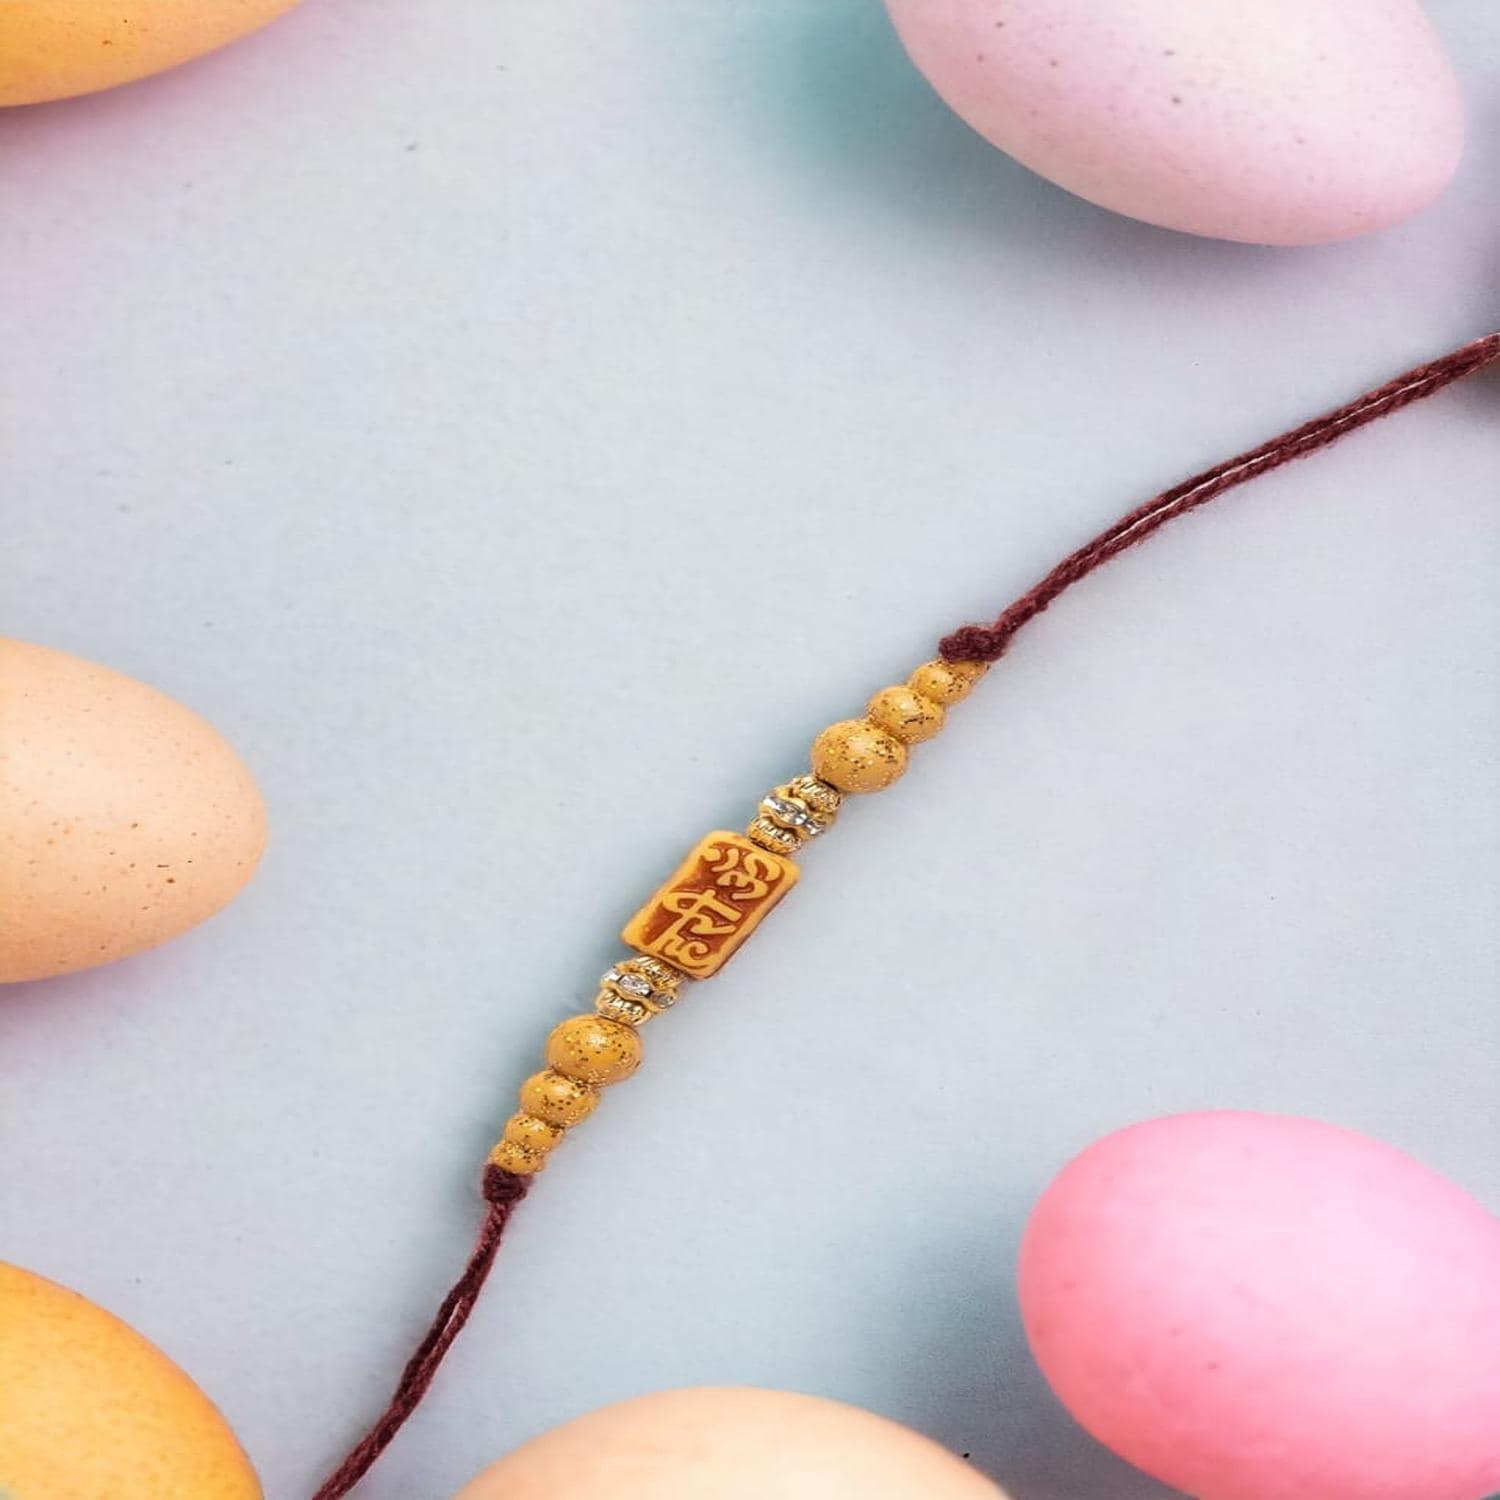
SIIMRON Hari Om With Small Moti for Brother with Best Wishes Premium Rakshabandhan Rakhis Pack of 06 With Free Greeting Card Gifts
Type: Rakhis
Brand: Simron
Price: Rs. 359
SIMRAN JEWELS Hari Om With Small Moti Design RAKHI UNIQUE LOOK: Our exclusive collection has lovely handcrafted Rakhi to complement the creative and unique look. MADE IN INDIA: All our products are manufactured in India and are exclusively crafted to adorn your persona. Designer rakhi - a touch of modernity into the traditional and sacred thread of rakhi. The rakhi thread is introduced for the celebration of the festival of rakhi that is also known as Raksha Bandhan. Rakhi is the festival of expressing feelings of love. Thus what can be better than expressing it to your loving brother by bringing a designer rakhi for him this year. Gift your brother this wonderful and fabulous looking rakhi this Raksha Bandhan and express your love in the most amazing way.
Features: Send Love to Your Brother via Our Store acknowledge your love for Your Brother by sending this beautiful RAKHI with a Promise that your bond with him will grow stronger with each passing moment,Vocal For Local | Made in India Handmade Rakhis - High Quality Material Used. The designer patterns in the aesthetic style with shimmering glimpse highlights the true beauty of this traditional thread,Special Rakhi For The very special occasion to celebrate the undying bond of love between a brother and a sister
Included: 6N Rakhi 1N Kumkum & Chawal,1N Rakhi Card